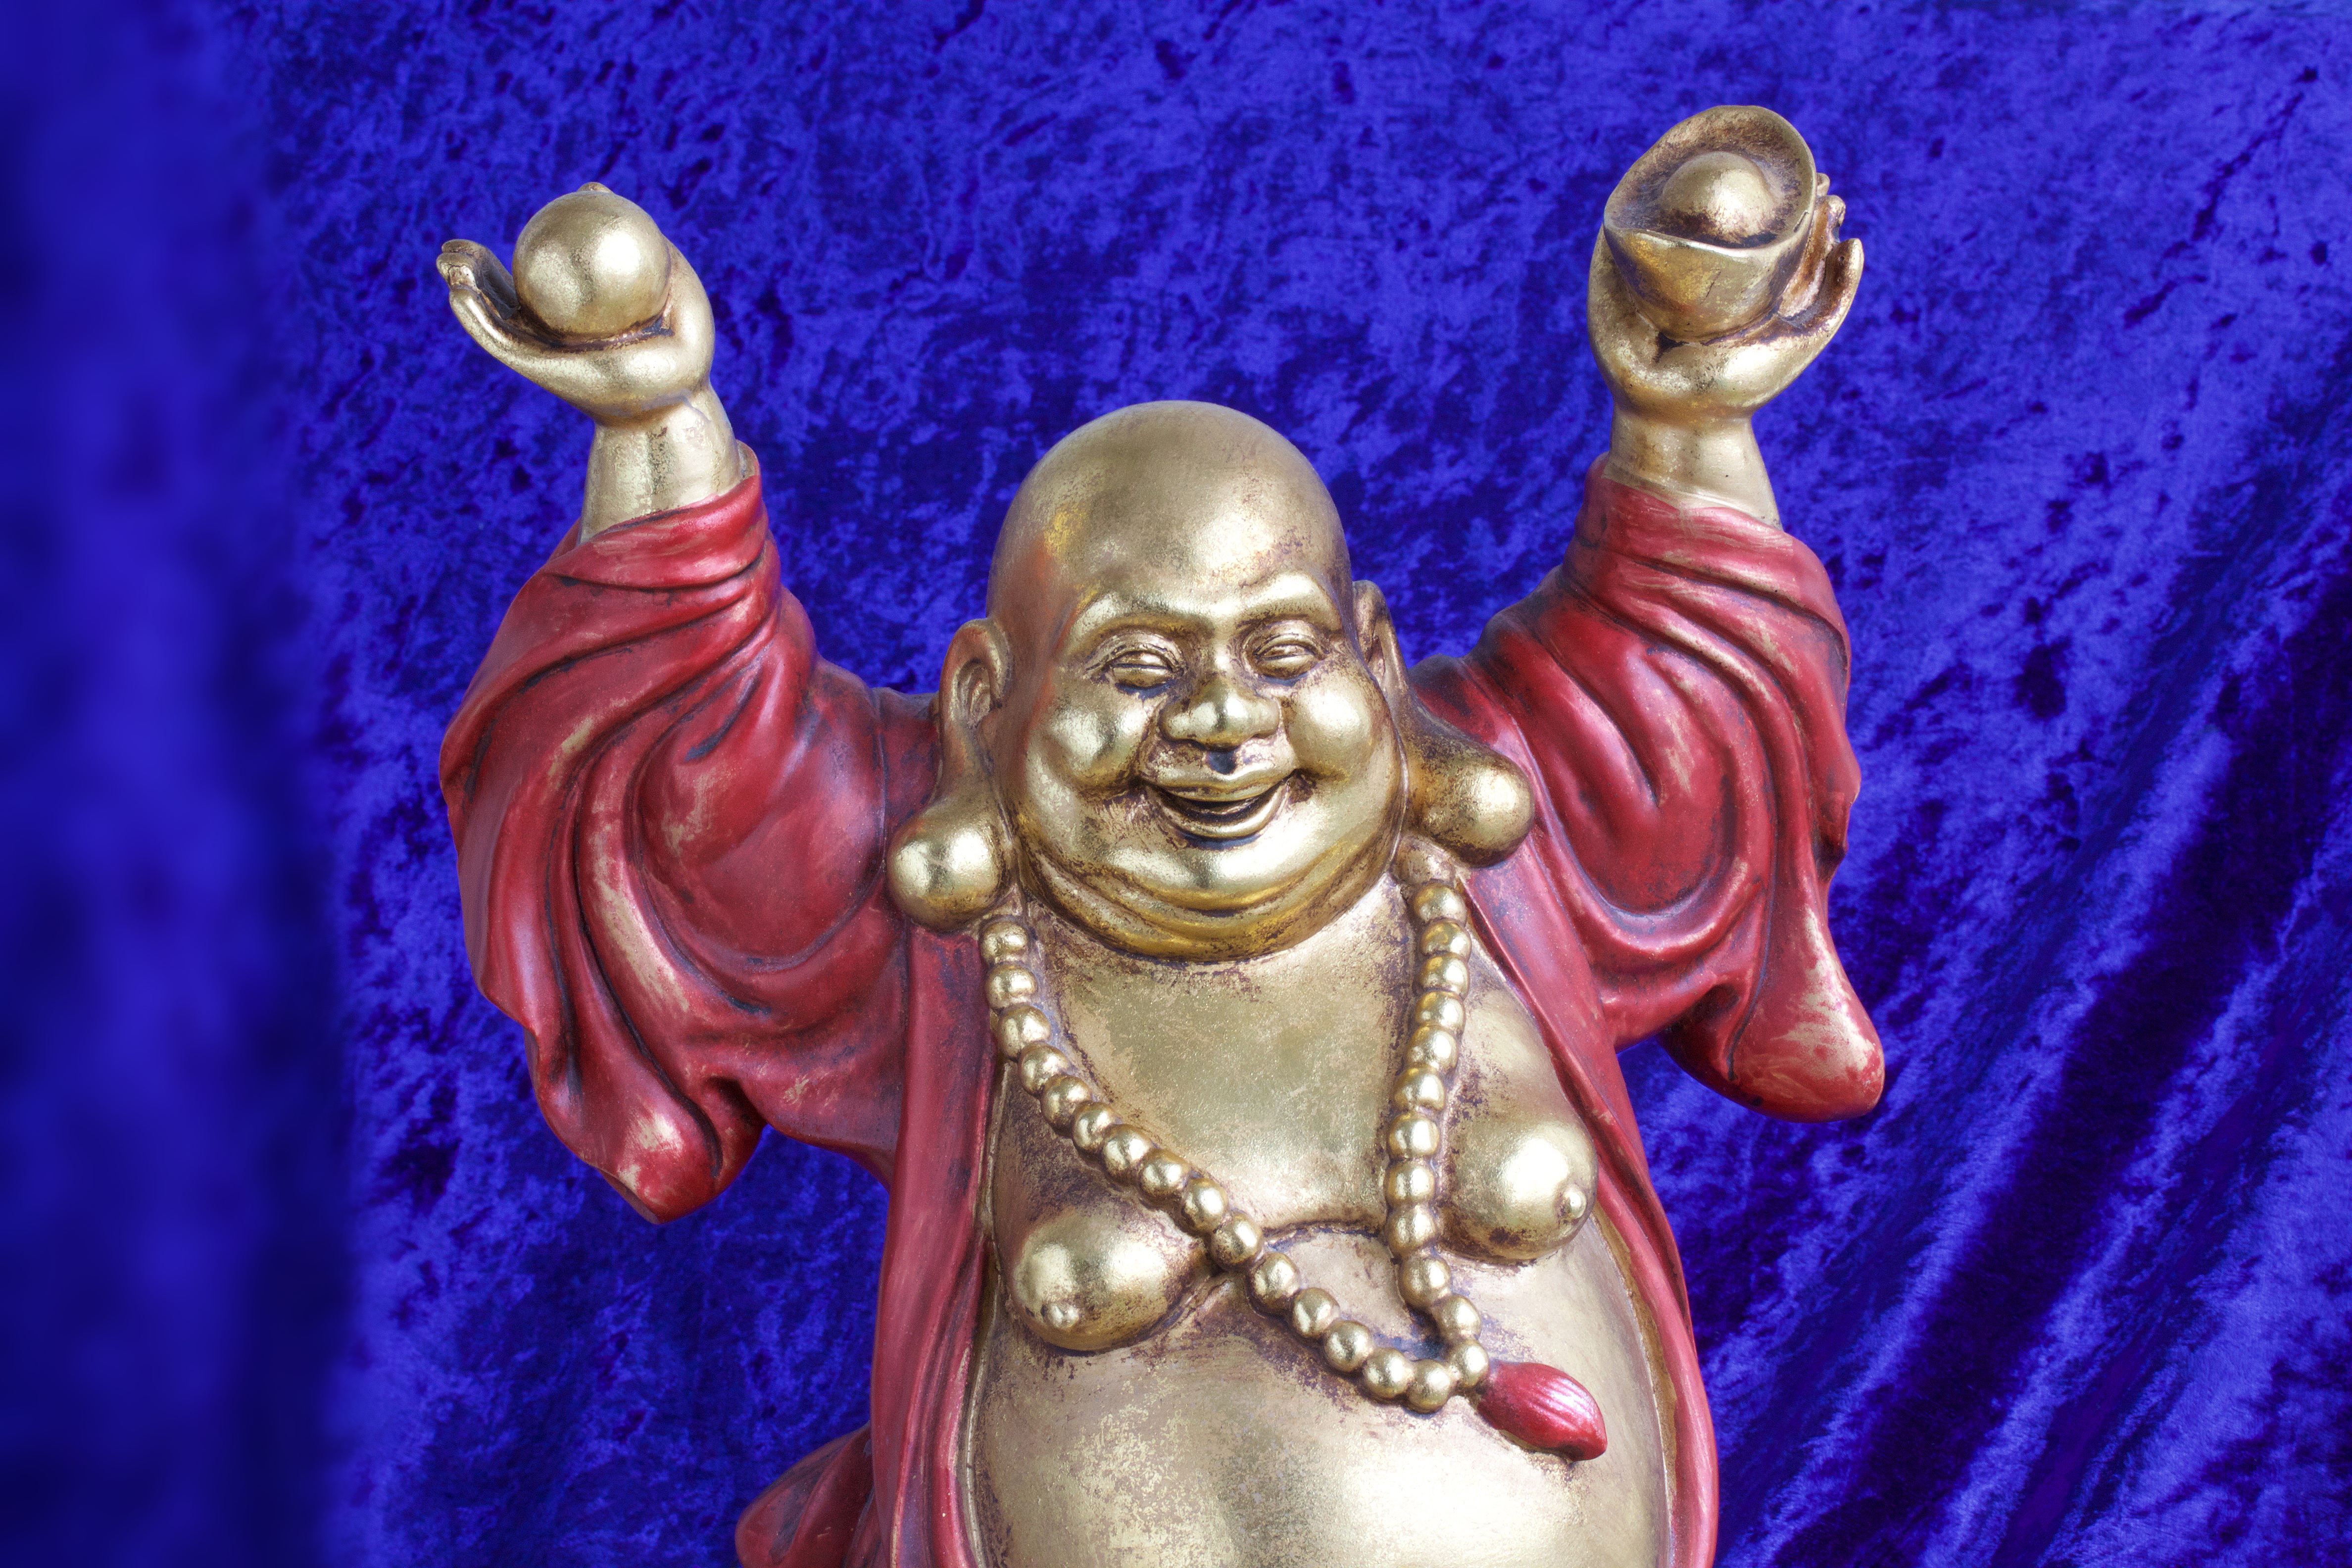
monument, statue, red, religion, asia, spiritual, laughing, sculpture, art, figure, meditation, gold, temple, buddha, deity, painted, harmony, mythology, fill, spirituality, wealth, inner calm, fern stlich, siddhartha gautama